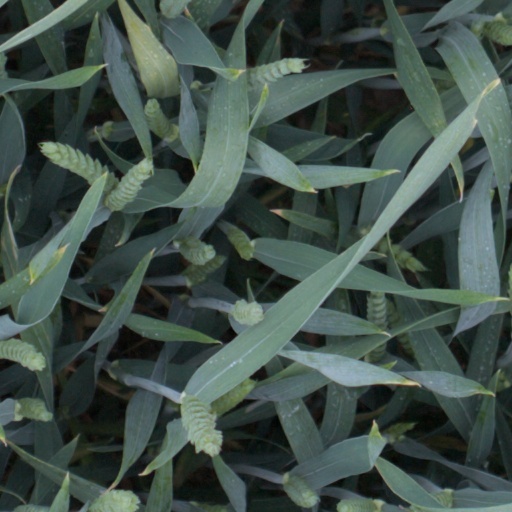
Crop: wheat